1923 Florida Gators football team

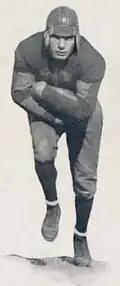
Bill Middlekauff

Florida scored after a 25-yard Ark Newton interception return. A Newton pass to Edgar C. Jones then got the ball to Tech's 3-yard line. From there, Bill Middlekauff hit the line for a touchdown.